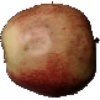
Label: Apple Red 3